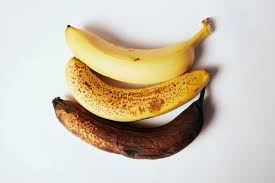
Label: trash